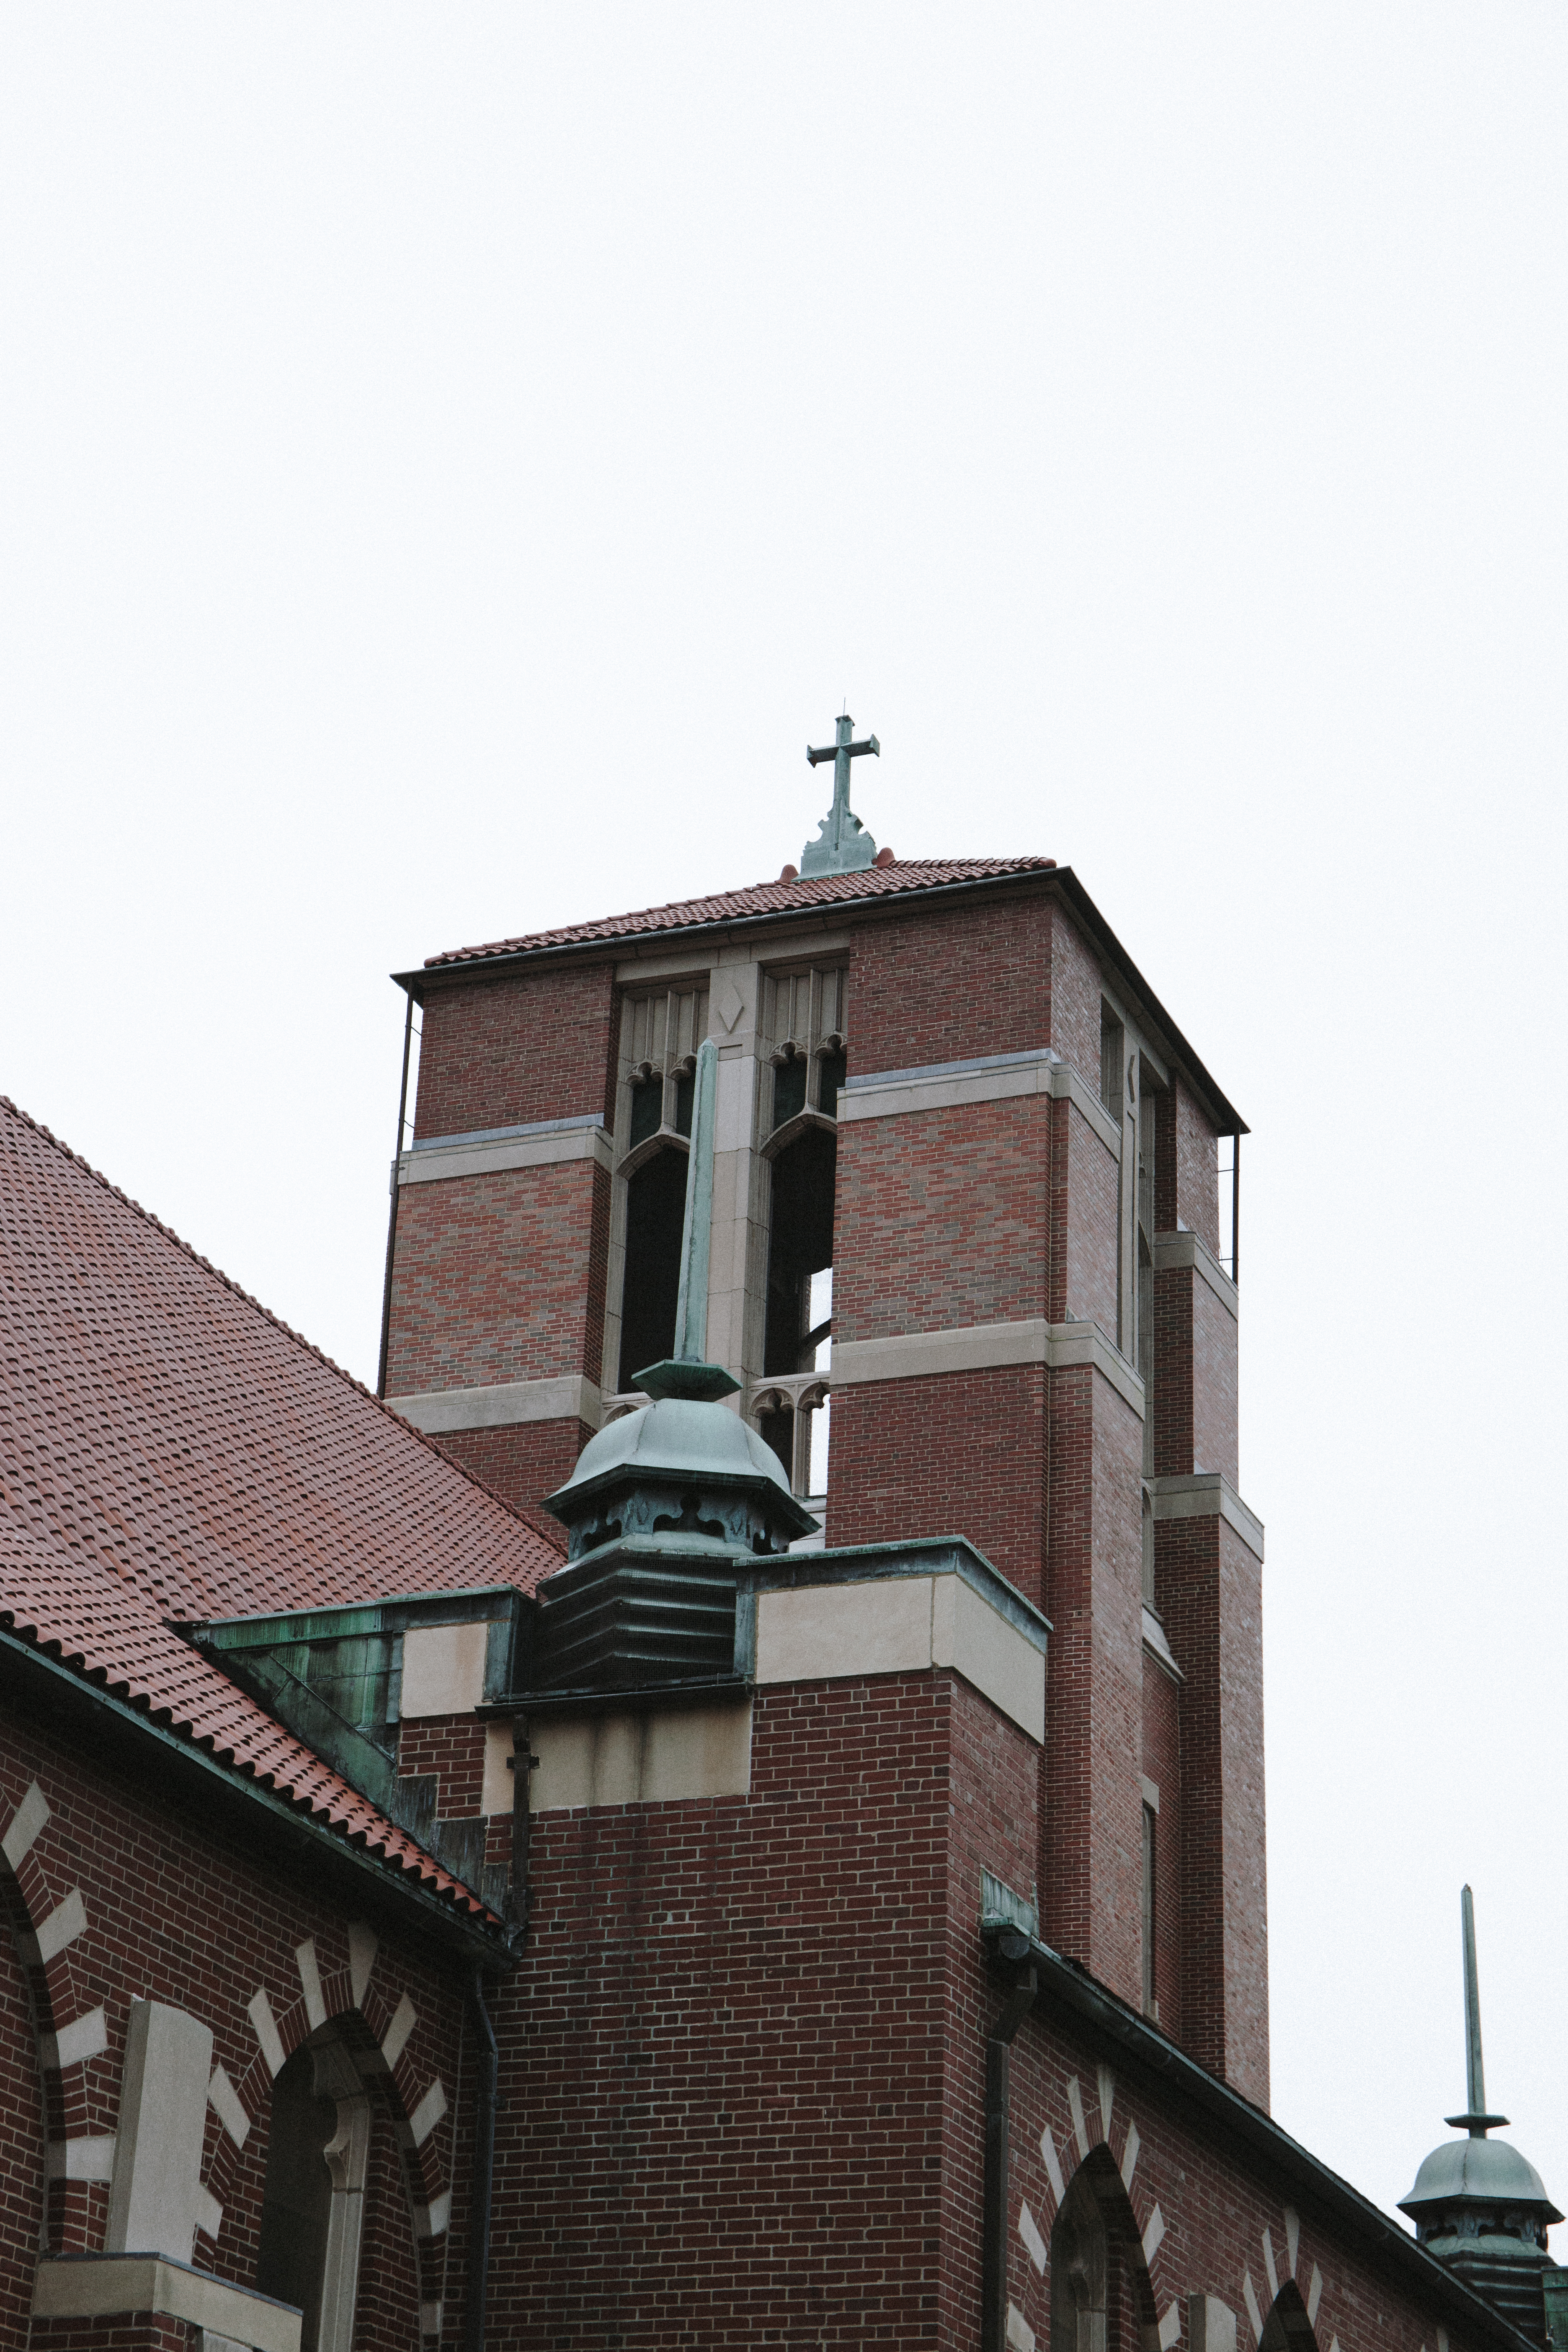
roof, architecture, brick, urban area, building, wall, town, brickwork, house, neighbourhood, window, facade, Material property, city, home, residential area, plant, church, street